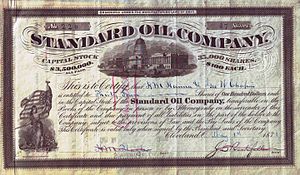
Standard Oil / Grundlæggelse og tidlige år
Standard Oil Company-aktie, der er udstedt 1. maj 1878[10]
Standard Oil Co. Inc. var et amerikansk olieselskab, der producerede, transporterede, raffinerede og markedsførte olie. Det blev grundlagt i 1870 af John D. Rockefeller og Henry Flagler i Ohio, og var en af de største olieraffinaderier i verden på dens tid. Dets historie som en af verdens første og største multinationale virksomheder sluttede i 1911, da USA's højesteret, i en skelsættende sag, afgjorde at Standard Oil var et illegalt monopol.